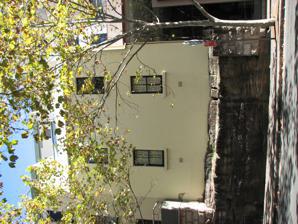
Building: 71 Harrington Street, The Rocks
Country: Australia
Year built: 1860
Building in suburban Sydney, Australia 71 Harrington Street, The Rocks 71 Harrington Street, The Rocks, New South Wales Location 71 Harrington Street, The Rocks , City of Sydney , New South Wales , Australia Coordinates 33°51′36″S 151°12′28″E / 33.8600°S 151.2078°E / -33.8600; 151.2078 Built 1860– Owner Property NSW New South Wales Heritage Register Official name House; Sailors Return Hotel; Stafford Apts.; 75 Harrington Street; Clocktower Development Type State heritage (built) Designated 10 May 2002 Reference no. 1551 Type House Category Residential buildings (private) Location of 71 Harrington Street, The Rocks in Sydney Show map of Sydney 71 Harrington Street, The Rocks (Australia) Show map of Australia 71 Harrington Street, The Rocks are heritage-listed serviced apartments and former terrace houses and shops located at 71 Harrington Street, in the inner city Sydney suburb of The Rocks in the City of Sydney local government area of New South Wales , Australia. It was built from 1860. It is also known as Sailors Return Hotel ; Stafford Apts . and 75 Harrington Street ; Clocktower Development . The property is owned by Property NSW , an agency of the Government of New South Wales . It was added to the New South Wales State Heritage Register on 10 May 2002. History The site, in 1807, was located to the west of the garden of the Colony's hospital. After the formation of Harrington Street a portion comprising 13 perches on the western side of the street was granted to a Claimant Thomas Weedon in November 1840. The site was allotment 8 in Section 79 as show on an 1835 survey. Weedon continued as landlord until a date between 1867 and 1871, when Frederick Oatley purchased the property. The 1835 survey map shows an L-shaped building located in the northern half of the site together with a substantial structure to the south. In 1845 the City Council assessed the northern section of the site as containing a two-room stone house with shingled roof. The two room stone house appears in the Rate Assessment books, described as a "very old building", until 1882, when no entry is recorded at this address. The 1891 rate assessment notes Oatley and Cahill as the owners of the site. Oatley remained the owner until c. 1895 , when E. B. McKenny became proprietor. The site appears to have remained vacant until c. 1896 , when a building, rated as a two-storey house, was constructed for E. B. McKenny. The house first appeared in the 1898 Sands Directory, when it was known as 33 Harrington Street. It was rated as a shop, and was occupied by a George Jones. The numbering changed to 71 Harrington Street in 1924. In December 1900 Harrington Street was resumed by the NSW Government as part of Section 8 Observatory Hill lands, component of section 79 City of Sydney. Entries in various Sands Directories indicate that George Jones operated a lodging house at 33 Harrington Street between 1903 and 1918. In 1919 and 1920 Mrs Mary Jones managed the establishment. In the 1920s and 30s there was a large turnover of tenants in the building, tenants paying £ 1/7/6 per week in the 1920s and £ 1/9/6 per week in the 1930s. SCA tenancy records provide evidence of the everyday existential problems of tenants, noting endless rental arrears and requests for rental reduction or transfer to cheaper premises. In February 1937 George Henry Johnson signed the tenancy contract for the premises. Johnson and his family remained tenant at 71 Harrington Street until 1973, paying £ 1/5/0 per week in 1937, £ 2/16/0 in 1957 and $20 in 1973. Sydney Cove Authority records note rental arrears and indebtedness of G. H. Johnson a number of times during the 36 years of his tenancy. Tenancy records note a number of smaller repair and improvement and the tenant's request "to have the hall and kitchen renovated" and "to have gas store connected" (1944). In 1946 Johnson asked the "Board to build verandah or porch" and applied "for a new entrance be made from the residence to Harrington Street". The tenant's request for renovation and repairs indicate that in the 1960s the building was in a run-down condition. The building was vacant for at least ten years then in the late-1980s it was redeveloped as part of the Clock Tower development. During the redevelopment of the block in the 1980s the rear section of the house at 71 Harrington Street was demolished. The 1986 plan below indicates that half of the rear portion and the chimney stack were removed and a single brick wall built at the western end of the house. Some of the existing internal walls were removed, two doorways were bricked up and new doors and a window were fitted into existing walls at both levels. The architectural character of the street façade and the general roof form together with the noteworthy chimney were retained, but the original house lost its size, mass and form, with much of its original fabric modified. The refurbishment involved the re-roofing of the buildings, replacement of floors and replacement of original features such as fireplaces, doors and windows with sympathetic replicated elements. While the house was modified, it generally still presents as intact when viewed from Harrington Street. Description 71 Harrington Street was constructed c. 1895 . Originally rated as a "shop" it later became a "lodging house" and, finally, a house. As far it is known the original roof was of corrugated iron . Storeys: Two; Facade: Brick and render; Roof Cladding: Iron. Condition As at 27 April 2001, Archaeology Assessment Condition: Partly disturbed. Assessment Basis: Area under building only. Terraced into hill slope. Modifications and dates 1986/87: The facade of the building was restored as part of the Clocktower development. The iron on the roof was replaced. Heritage listing As at 30 March 2011, this house and site are of State heritage significance for their historical and scientific cultural values. The site and building are also of State heritage significance for their contribution to The Rocks area which is of State Heritage significance in its own right. The site has historical significance as part of the Colony's hospital site in 1807, and the building as part of the 19th century housing stock in The Rocks. It has aesthetic significance as part of a strong visual precinct of buildings with Nos. 55-69 and Nos. 42-52 and the Harbour Rocks Hotel on the other side of the street, and with the buildings at 39-47 Argyle Street. Originally built in the 1890s, the house at 71 Harrington Street provided accommodation for the lower middle and working classes in residence in The Rocks until the mid-1970s. In the late-1980s the rear section of the house was demolished and the retained portion became incorporated into the serviced apartment building of the Clock Tower development. The building lost its identity and ability to demonstrate its original configuration and use. The retained street section, however, enhances the human scale of the streetscape. Together with the adjacent terraces it forms a strong visual precinct, contributing to the characteristic Rocks townscape. House was listed on the New South Wales State Heritage Register on 10 May 2002 having satisfied the following criteria. The place is important in demonstrating the course, or pattern, of cultural or natural history in New South Wales. Originally built in the 1890s, the house at 71 Harrington Street provided accommodation of the lower middle and working classes in residence in The Rocks until the mid-1970s The remaining portion of the house at 71 Harrington Street has historic significance as part of the 19th century housing stock in The Rocks. The site has historical significance as part of the Colony's hospital site in 1807, and the building as part of the 19th century housing stock in The Rocks. The item meets this criterion at State level. The place has a strong or special association with a person, or group of persons, of importance of cultural or natural history of New South Wales's history. The house is associated with the residential life-styles of the lower middle and working classes in residence in The Rocks between the 1890s and the mid 1970s. The place is important in demonstrating aesthetic characteristics and/or a high degree of creative or technical achievement in New South Wales. The retained section of the house has aesthetic significance as part of a strong visual precinct forming a characteristic Rocks townscape with the adjacent terraces and the Harbour Rocks Hotel on the other side of the street. The retained street section of the former house enhances the human scale of the streetscape and reinforces the historic character of The Rocks. The item meets this criterion at State level. The place has a strong or special association with a particular community or cultural group in New South Wales for social, cultural or spiritual reasons. The cottages contribute strongly to the character of The Rocks heritage precinct which is highly valued by the contemporary community in Sydney and by visitors from elsewhere in Australia and overseas. This is evidenced by the listing on the National Trust Register The place has potential to yield information that will contribute to an understanding of the cultural or natural history of New South Wales. The sandstone cliff face at the street frontage serves as continuous remainder of the original ragged topography of The Rocks peninsula. The item does not meet this criterion at either State or local level. The place possesses uncommon, rare or endangered aspects of the cultural or natural history of New South Wales. There are no historic features of the place that exhibit an uncommon, rare or endangered aspect of NSW's cultural or natural history. The item does not meet this criterion at either State or local level. See also Australian residential architectural styles References